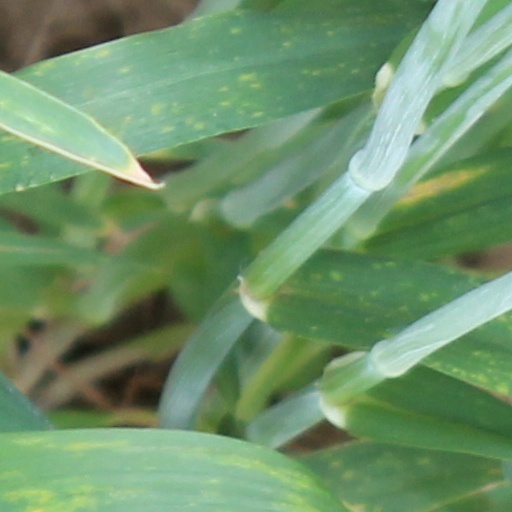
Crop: wheat